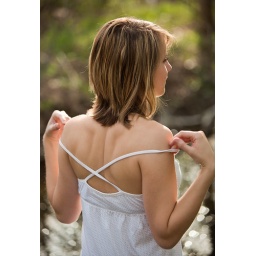
The back side of a beautiful young girl standing by a creek. Copyright (c) 2010 by Walt Stoneburner, All Rights Reserved.